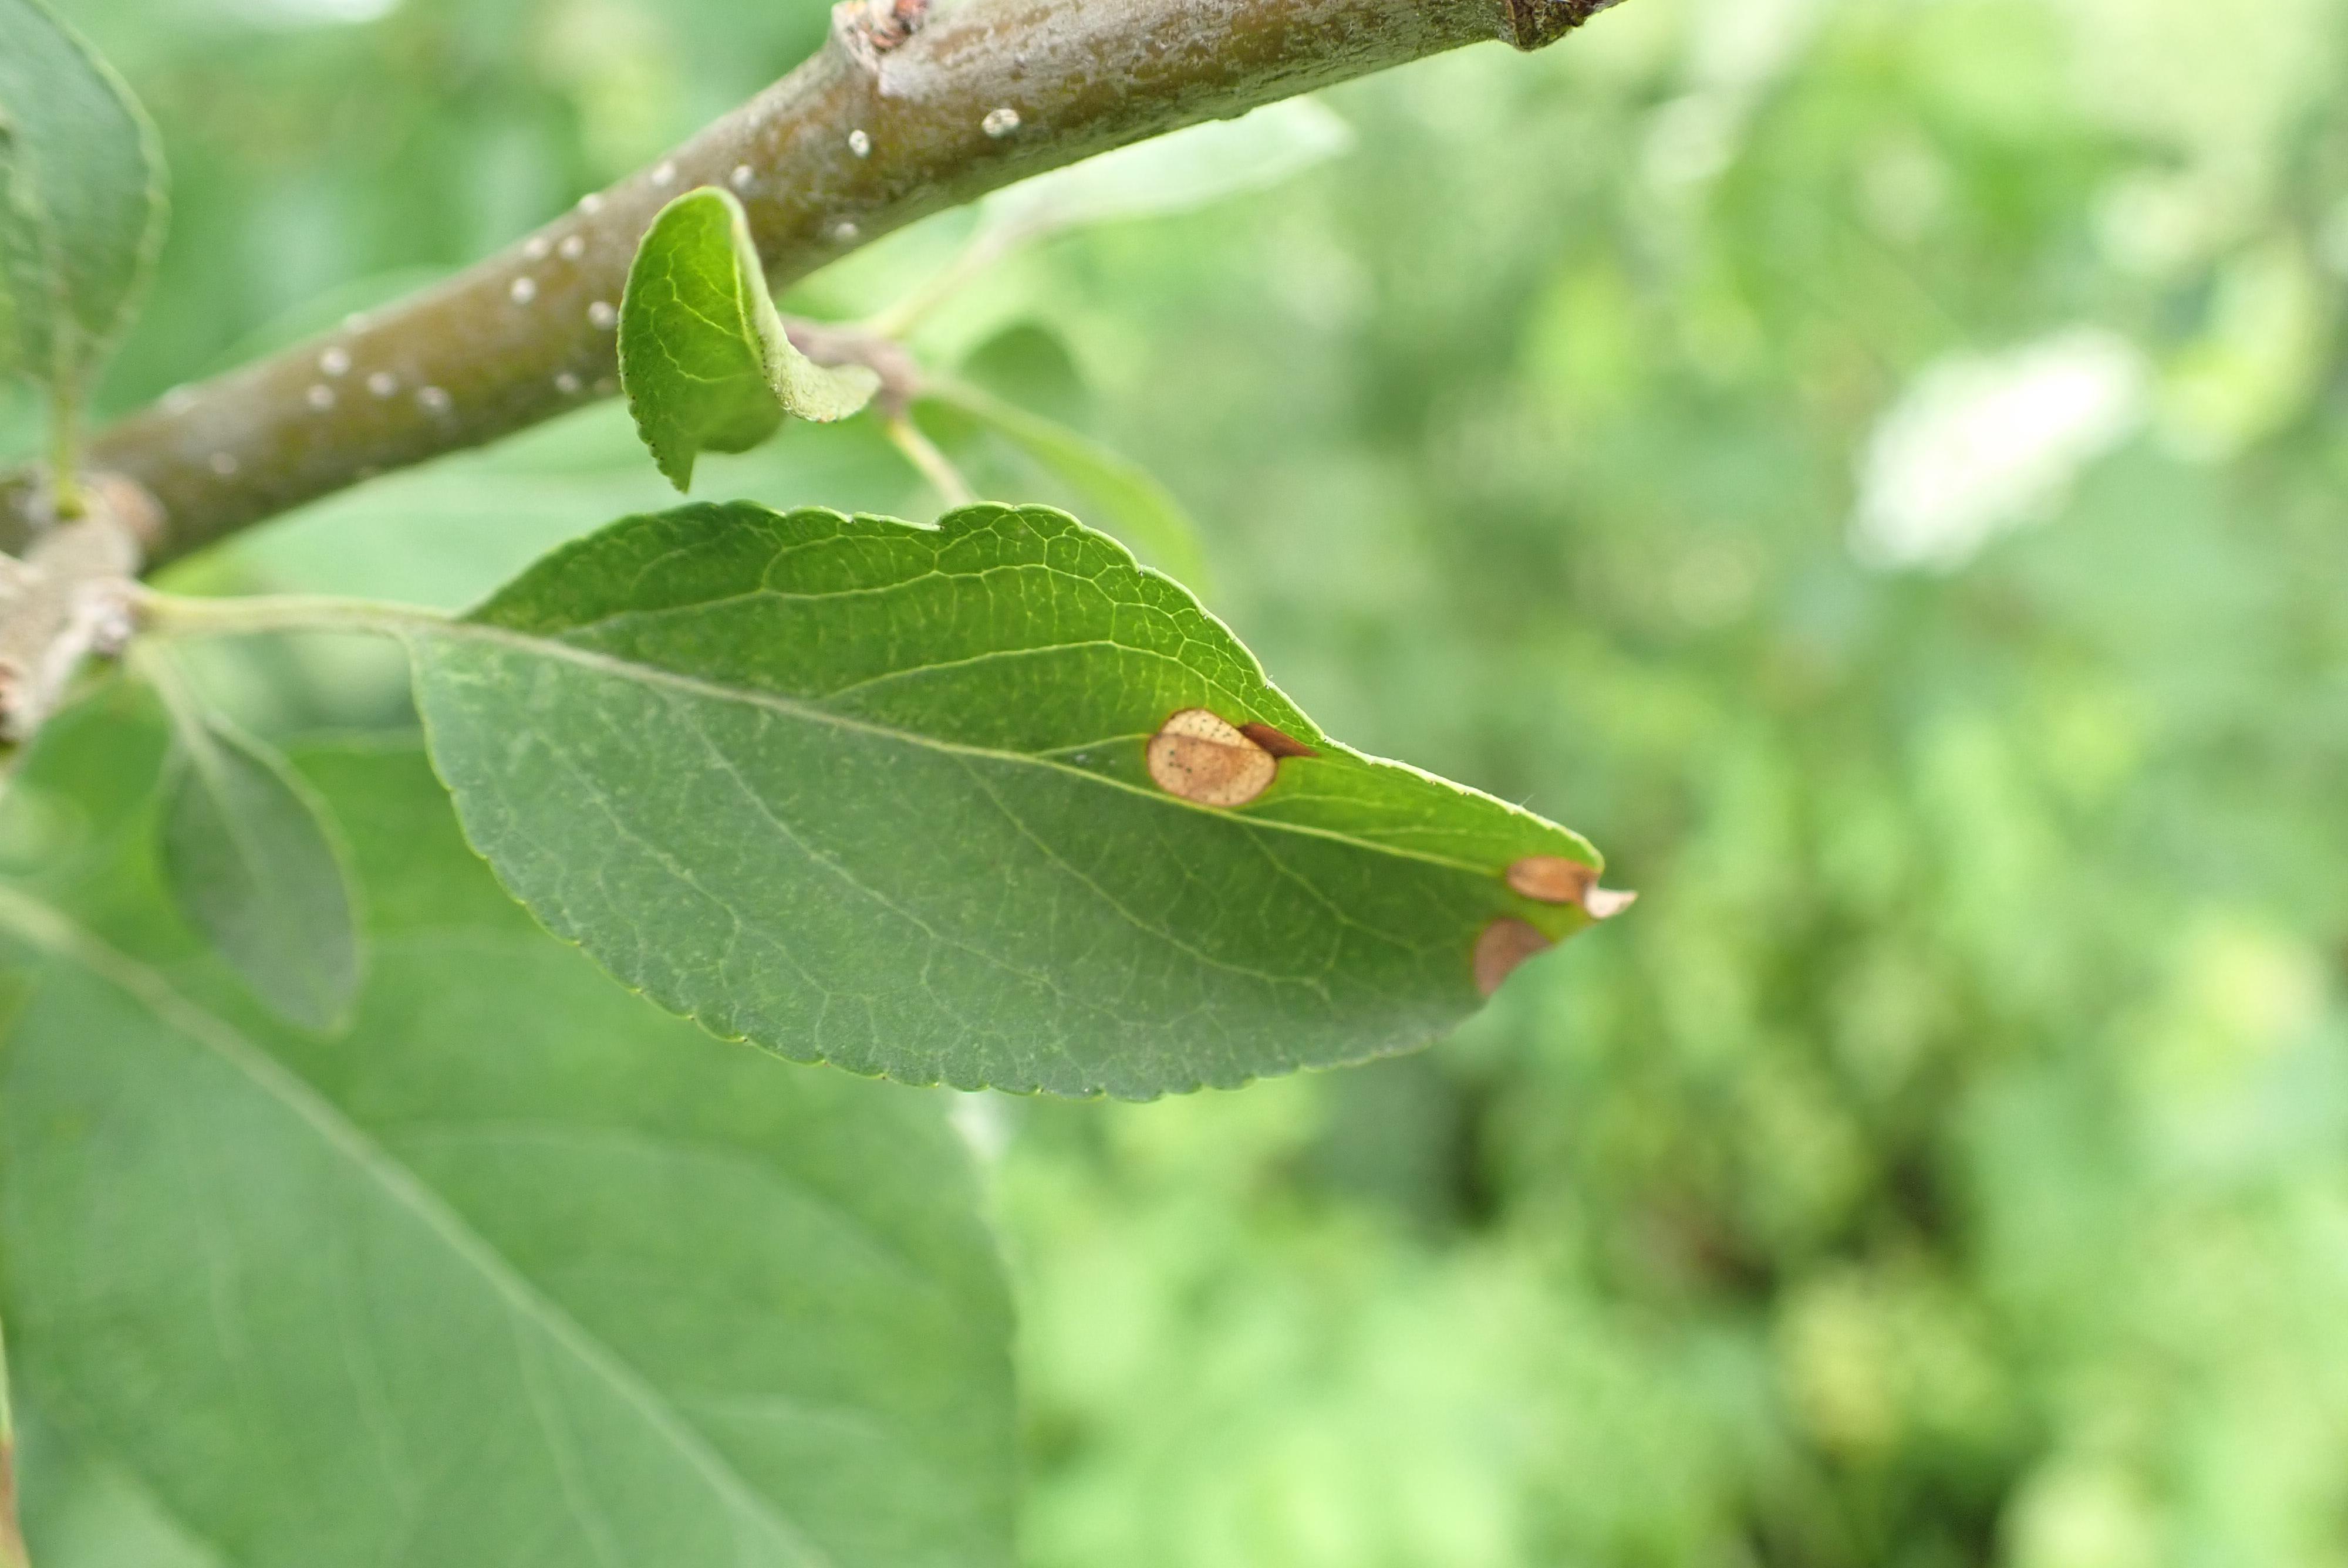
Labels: frog_eye_leaf_spot